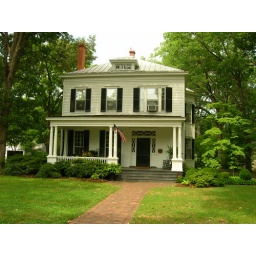
white house in Ashland